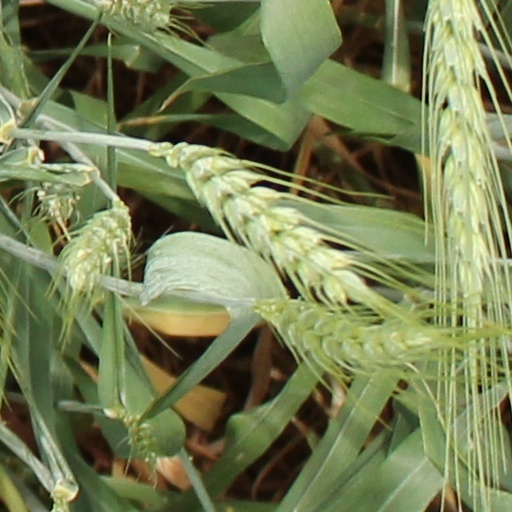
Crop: wheat